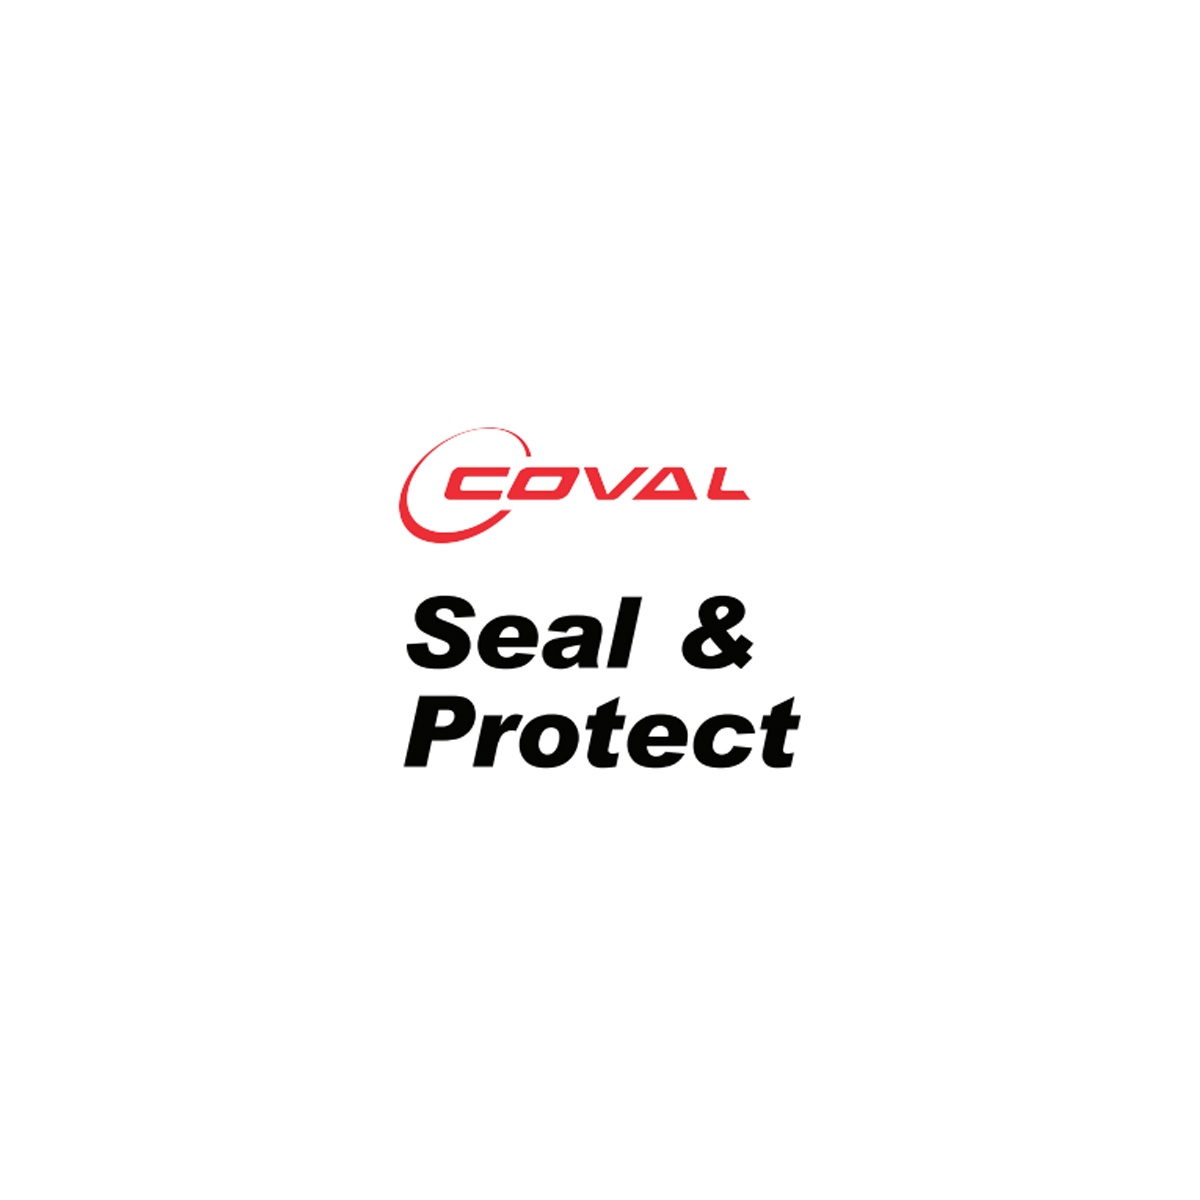
Coval Natural Look Sealer - Scellant d'aspect naturel 1 gal. 5 gal.
Description Le scellant d'aspect naturel de Coval aide à prévenir les taches et les moisissures toiques et les algues pendant des années. Conçu pour repousser les liquides, le scellant Coval Natural Look est un scellant hydrophobe à base d’eau contenant l’additif antimicrobien polyhexadine biguanure (PHMB). La barrière transparente offre une surface durable et respirante résistante à l’eau, à la moisissure, à la poussière en suspension dans l’air, à la saleté et aux alcalis, empêchant l’apparition de moisissures et d’algues formant du mildiou. Le scellant d’imprégnation et stable aux UV peut être appliqué sur pratiquement toutes les surfaces intérieures et extérieures qui ont des pores. Le scellant Coval Natural Look laissera derrière lui une surface résistante aux taches et facile à nettoyer. Caractéristiques Hydrophobicité sur toutes les surfaces : Le scellant d’aspect naturel Coval est super hydrophobe et repousse l’eau et les autres liquides. Prêt à l’emploi, le scellant d’aspect naturel ne nécessite aucune mesure ou mélange, et un gallon couvre 300 à 400 pieds carrés selon le substrat. Préservation architecturale : Le scellant à l’aspect naturel Coval crée une barrière invisible et peut être appliqué à l’intérieur et à l’extérieur sur pratiquement n’importe quelle surface. Additif antimicrobien : Le scellant d’aspect naturel Coval arrête la croissance des algues, des moisissures et du mildiou, ainsi que les odeurs qu’elles créent. Les entreprises réduiront les coûts d’entretien et réduiront les produits chimiques de nettoyage, l’eau et la main-d’œuvre pour garder un bâtiment à son meilleur. Fiche technique
Brand: Coval
Category: Hardware > Building Consumables > Protective Coatings & Sealants > Concrete Sealers